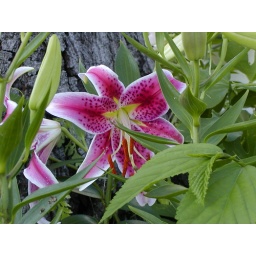
Picture taken from a flower bed around a tree in my backyard